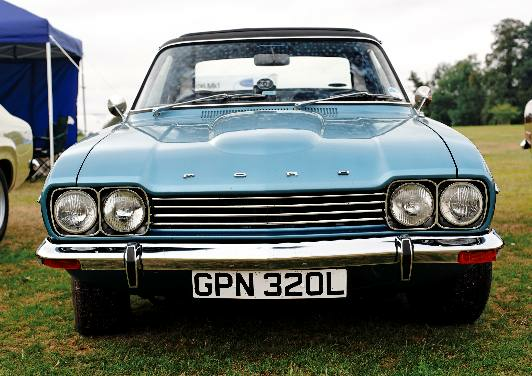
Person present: No